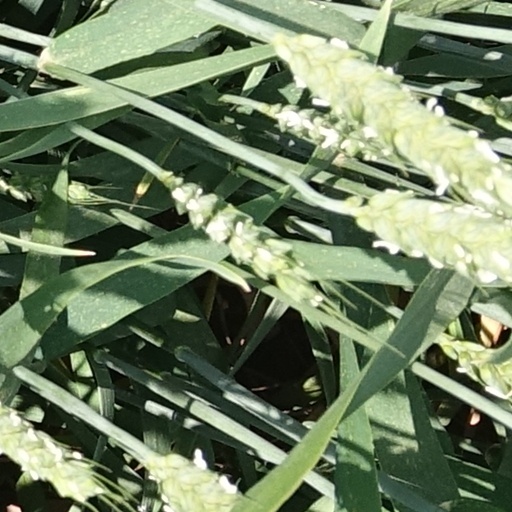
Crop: wheat